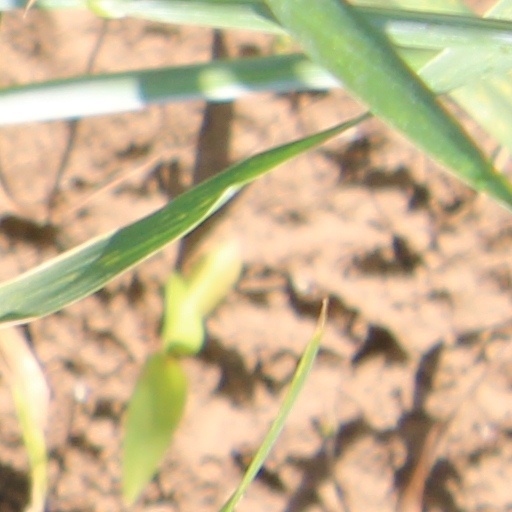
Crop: wheat